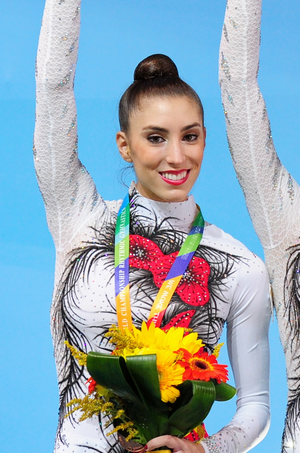
Sandra Aguilarest une gymnaste rythmique espagnole, née le 9 août 1992 à Madrid